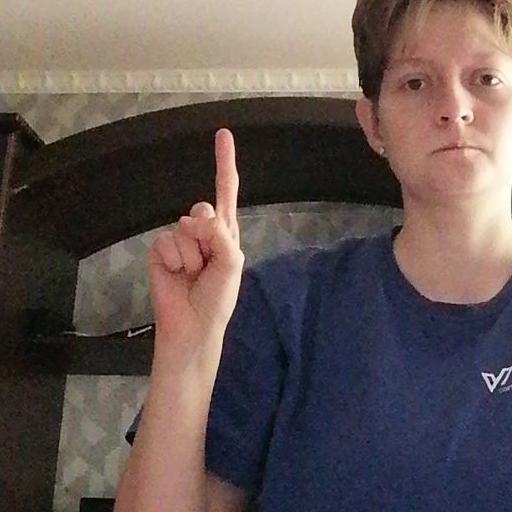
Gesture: one